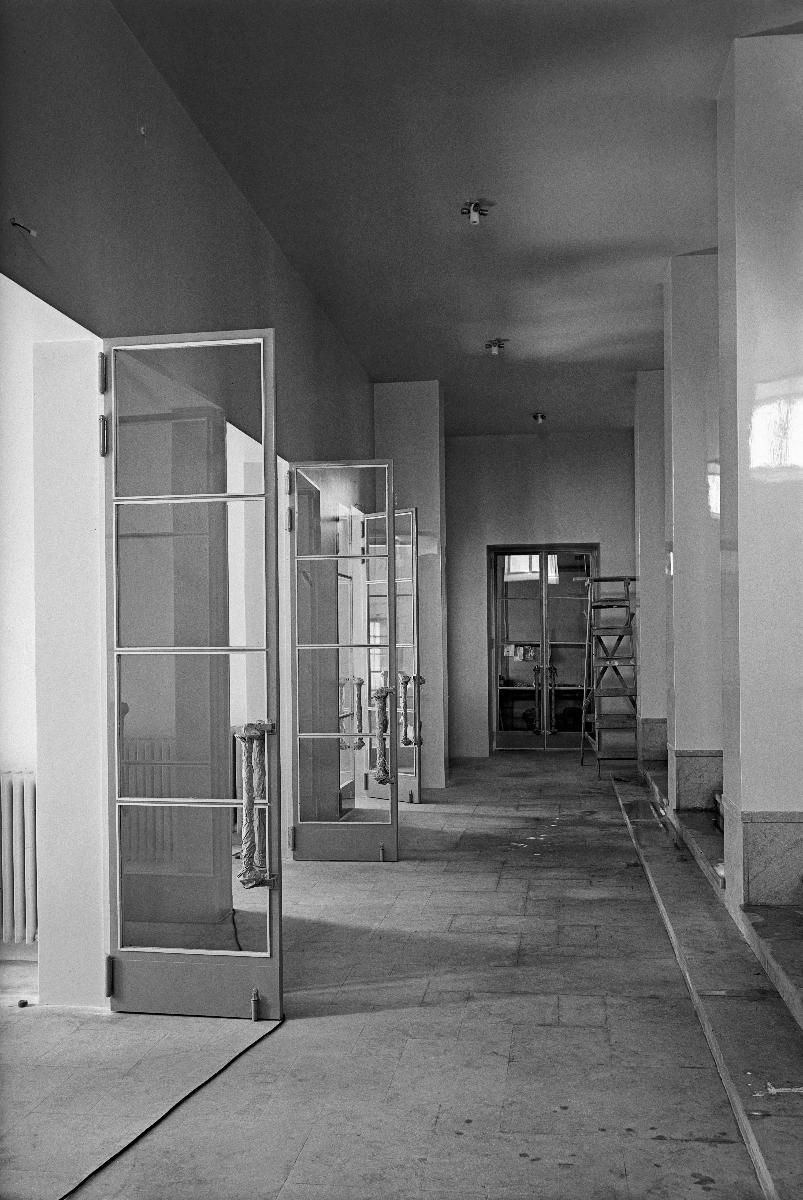
Helsingin yliopisto
Helsingfors universitet; Helsinki University
sisällön kuvaus: Helsingin yliopiston rakennus Helsingissä heinäkuussa 1940. Sisäänkäynti Aleksanterinkadun puolelta. content description: The building of Helsinki University in Helsinki July 1940. The entrance of Aleksanterinkatu. innehållsbeskrivning: Helsingfors universitets byggnad i Helsingfors juli 1940. Ingången på Alexandersgatans sida.
Kuvaaja: Sundström, Hugo, kuvaaja
Vuosi: 1940
Paikka: Suomi, Uusimaa, Helsinki
Aiheet: HBL; yliopistot; rakennukset; korjaus; sisäkuva; ovet; universities; buildings; repairing; renovations; interiors; doors; högskolor; byggnader; reparation; universitet; reparationer; interiörer; dörrar